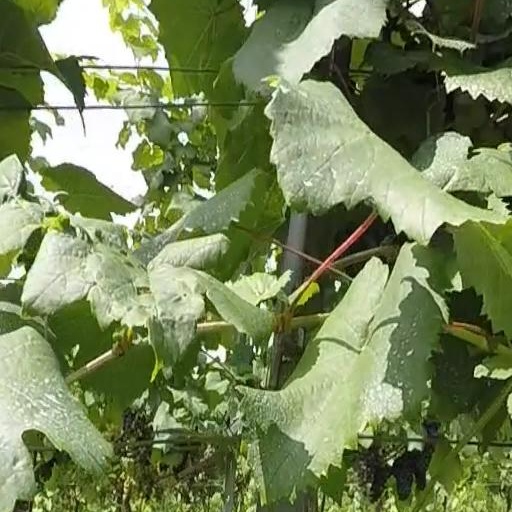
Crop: grape